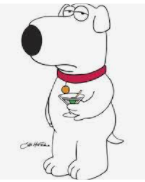
Portrait style: Cartoon Portrait